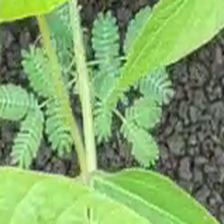
Weed species: Dwarf_cassia_(Chamaecrista pumila)